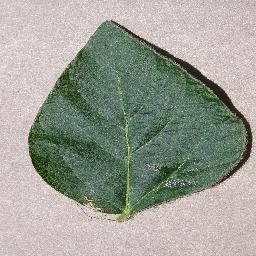
Label: Soybean___healthy